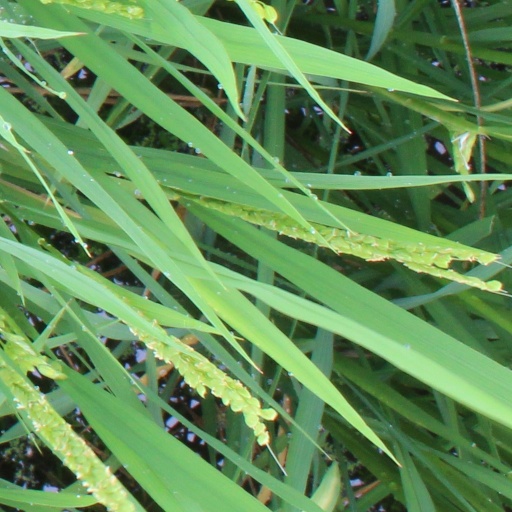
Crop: rice